Cascais tide gauge

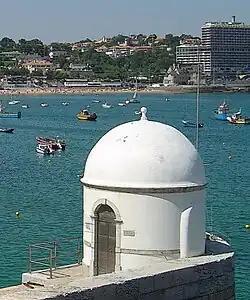
The Cascais tide gauge

Located at the entrance to the Bay of Cascais, below the Citadel of Cascais and to the northeast side of Cascais Marina, and covered by a hemispherical dome, this tide gauge was built in 1877 in Paris by the clockmakers Amédée-Philippe Borrel and Jean Wagner. The gauge was considered necessary because of the difficulties with access to the port of Lisbon as a result of a sand bar in the river Tagus. When it began operations there were only three other sites with similar equipment in the world, at Brest, Aberdeen and Hook of Holland. It was originally installed in 1882 at another location, close to the marine biology laboratory established in the Citadel by King Carlos I who was a keen oceanographer and carried out twelve expeditions for this purpose. The gauge made it possible to measure the average water level along the Portuguese coast and was used for the completion of the geodesic survey of mainland Portugal, which was conducted between 1857 and 1892. The altimeter "reference-zero" (mean sea level), used by all Portuguese cartography, was based on its readings. The gauge employs an analog measuring system, working with a float that is placed in a well into which enters water connected directly to the sea. The movement of the float is transmitted by a system of ropes and pulleys connected to a measuring system, more precisely to a pen that registers on a sheet of paper on a rotating circular drum, similar to the system employed by a Barograph.